Question: Please indicate a possible affordance area of the hit_baseball_bat that can be used for hitting
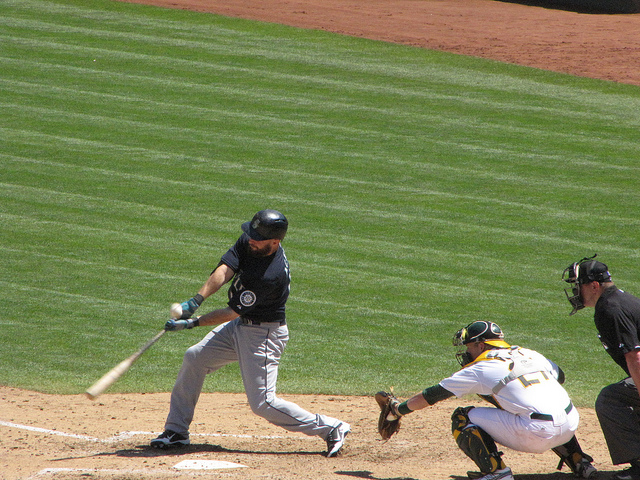
Answer: [81.5, 357.5, 131.5, 392.5]